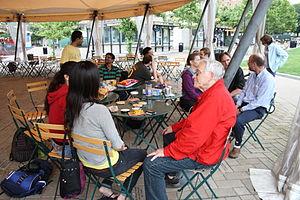
La communauté wikipédienne est la communauté de contributeurs du projet d'encyclopédie en ligne Wikipédia, également appelés wikipédiens. Elle désigne souvent et plus spécifiquement la communauté d'une seule version linguistique. La quasi-totalité des wikipédiens sont bénévoles et travaillent de manière asynchrone sur divers sujets. Avec la maturité et la visibilité accrues de Wikipédia, d'autres catégories de wikipédiens ont émergé, tels que des wikipédiens en résidence ou des élèves ou étudiants ayant des missions liées à l'édition ou l'étude de Wikipédia.